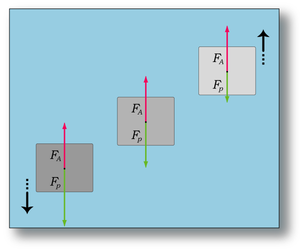
La poussée d'Archimède est la force particulière que subit un corps plongé en tout ou en partie dans un fluide et soumis à un champ de gravité. Cette force provient de l'augmentation de la pression du fluide avec la profondeur : la pression étant plus forte sur la partie inférieure d'un objet immergé que sur sa partie supérieure, il en résulte une poussée globalement verticale ascendante. C'est à partir de cette poussée qu'on définit la flottabilité d'un corps. Cette poussée a été pour la première fois mise en évidence par Archimède de Syracuse.